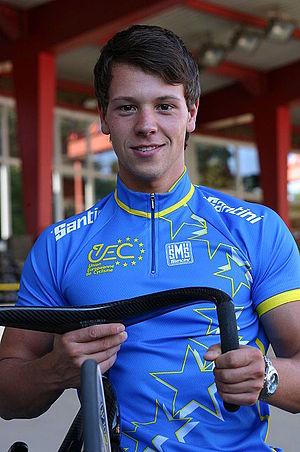
Eric Engler est un coureur cycliste allemand, spécialiste des épreuves de vitesse, de vitesse par équipes, du keirin et du kilomètre sur piste. Il a notamment été champion d'Europe de vitesse par équipes espoirs en 2012 et 2013.